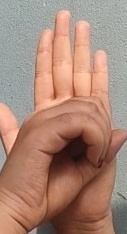
ASL sign: 0